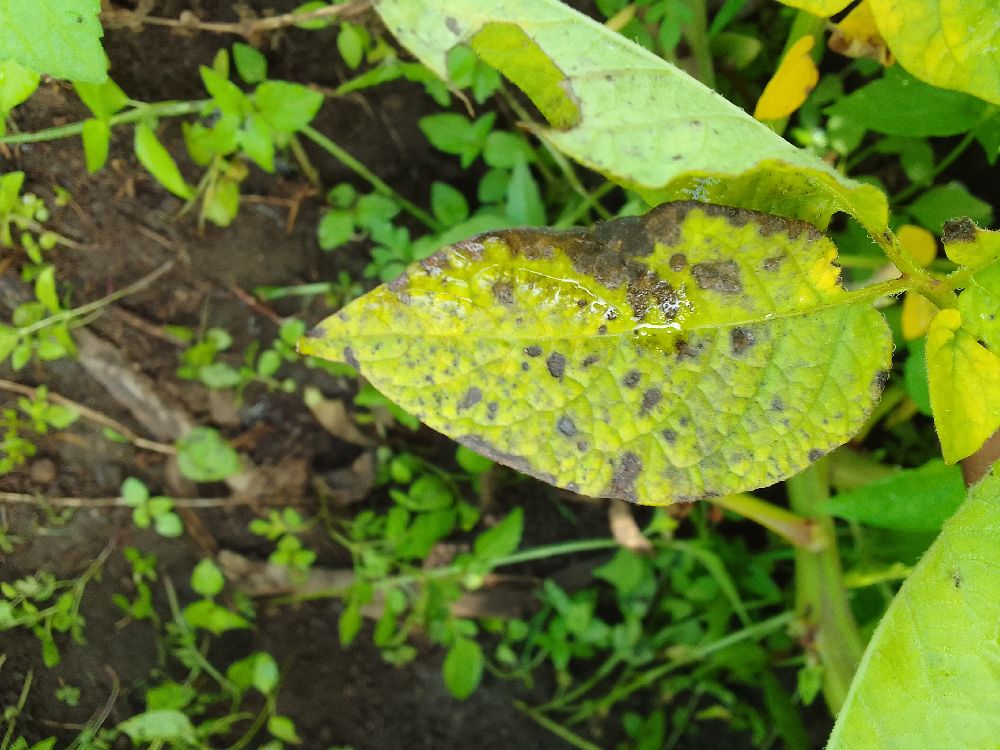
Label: Early blight